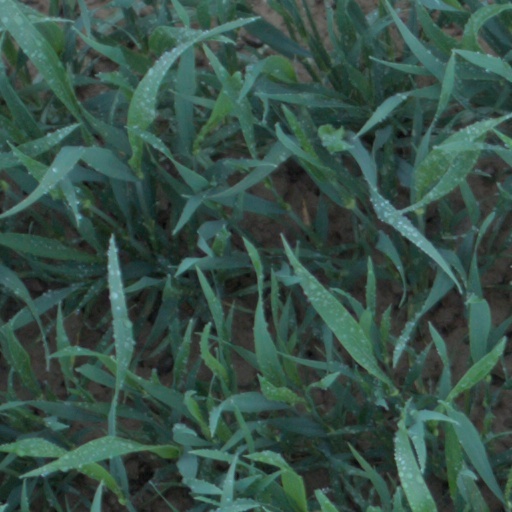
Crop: wheat